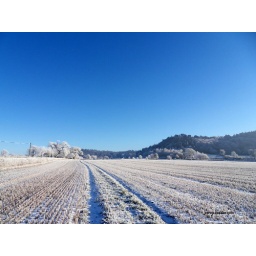
empty field and sky in blue and white